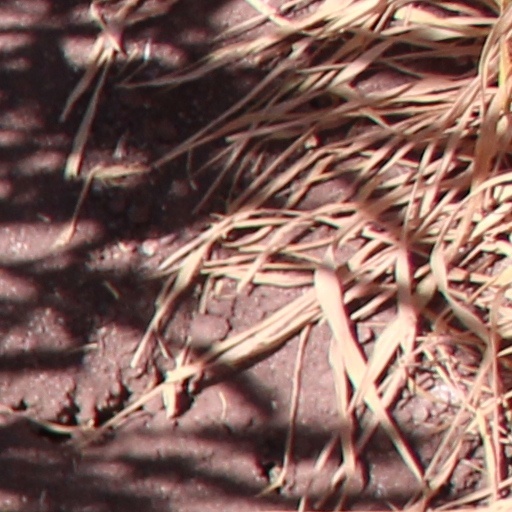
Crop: wheat